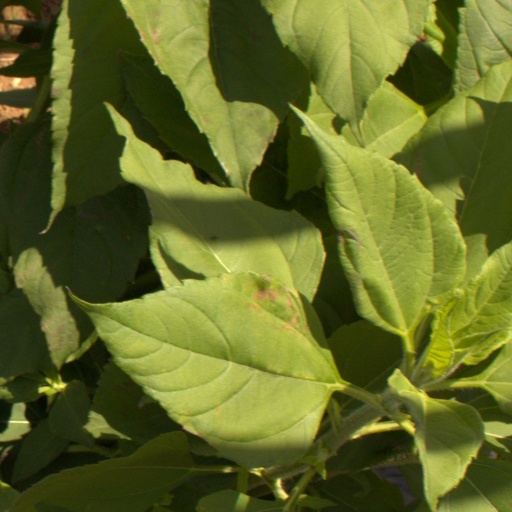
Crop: Jerusalem artichoke